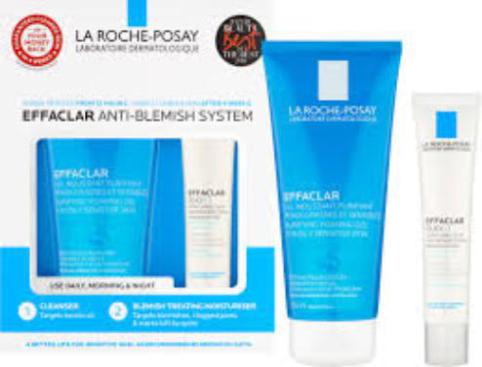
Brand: la roche-posay
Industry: Necessities